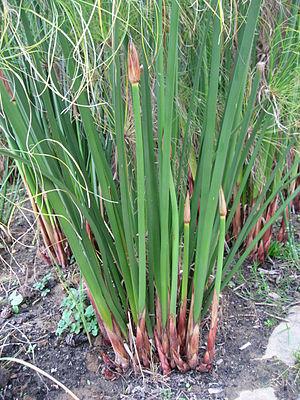
Le papyrus est une plante de la famille des cyperaceaes répandue dans les zones humides de la majeure partie de l'Afrique. Il était aussi présent autrefois en Égypte sur les rives du Nil et de son delta.